Indonesian Army

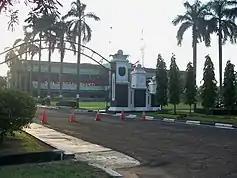

The Indonesian Army is currently organized into 15 military regions which are spread throughout the Indonesian archipelago. They are placed under the jurisdiction of the army headquarters. Three are based in Sumatra, four are based in Java, two are based in Kalimantan, one based in Lesser Sunda Islands, two based in Sulawesi, one based in Maluku and two based in Papua. The Komando Cadangan Strategis Angkatan Darat (Kostrad, strategic reserve forces) and Komando Pasukan Khusus (Kopassus, the Army special force) are independent formations and directly subordinate to the chief of staff. The army headquarters is under coordination with the armed force Headquarters. The highest-ranking officer within the army is the Chief of Staff of the Army which has the rank of a four-star General and is responsible to the Commander of the Armed Forces.